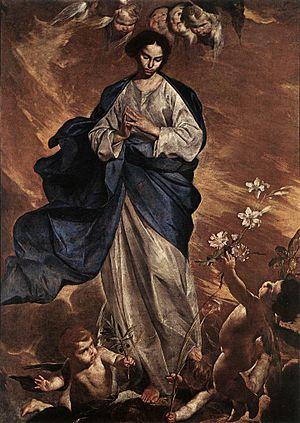
Bernardo Cavallino est un peintre italien baroque de l'école napolitaine, à sujet intimiste. N'ayant jamais quitté sa ville natale, il a dédié presque toute son activité à la réalisation de « peintures de chevalet », des œuvres de moyenne taille pour les collections privées ou, à vocation de dévotion, pour des chapelles et des petits oratoires.